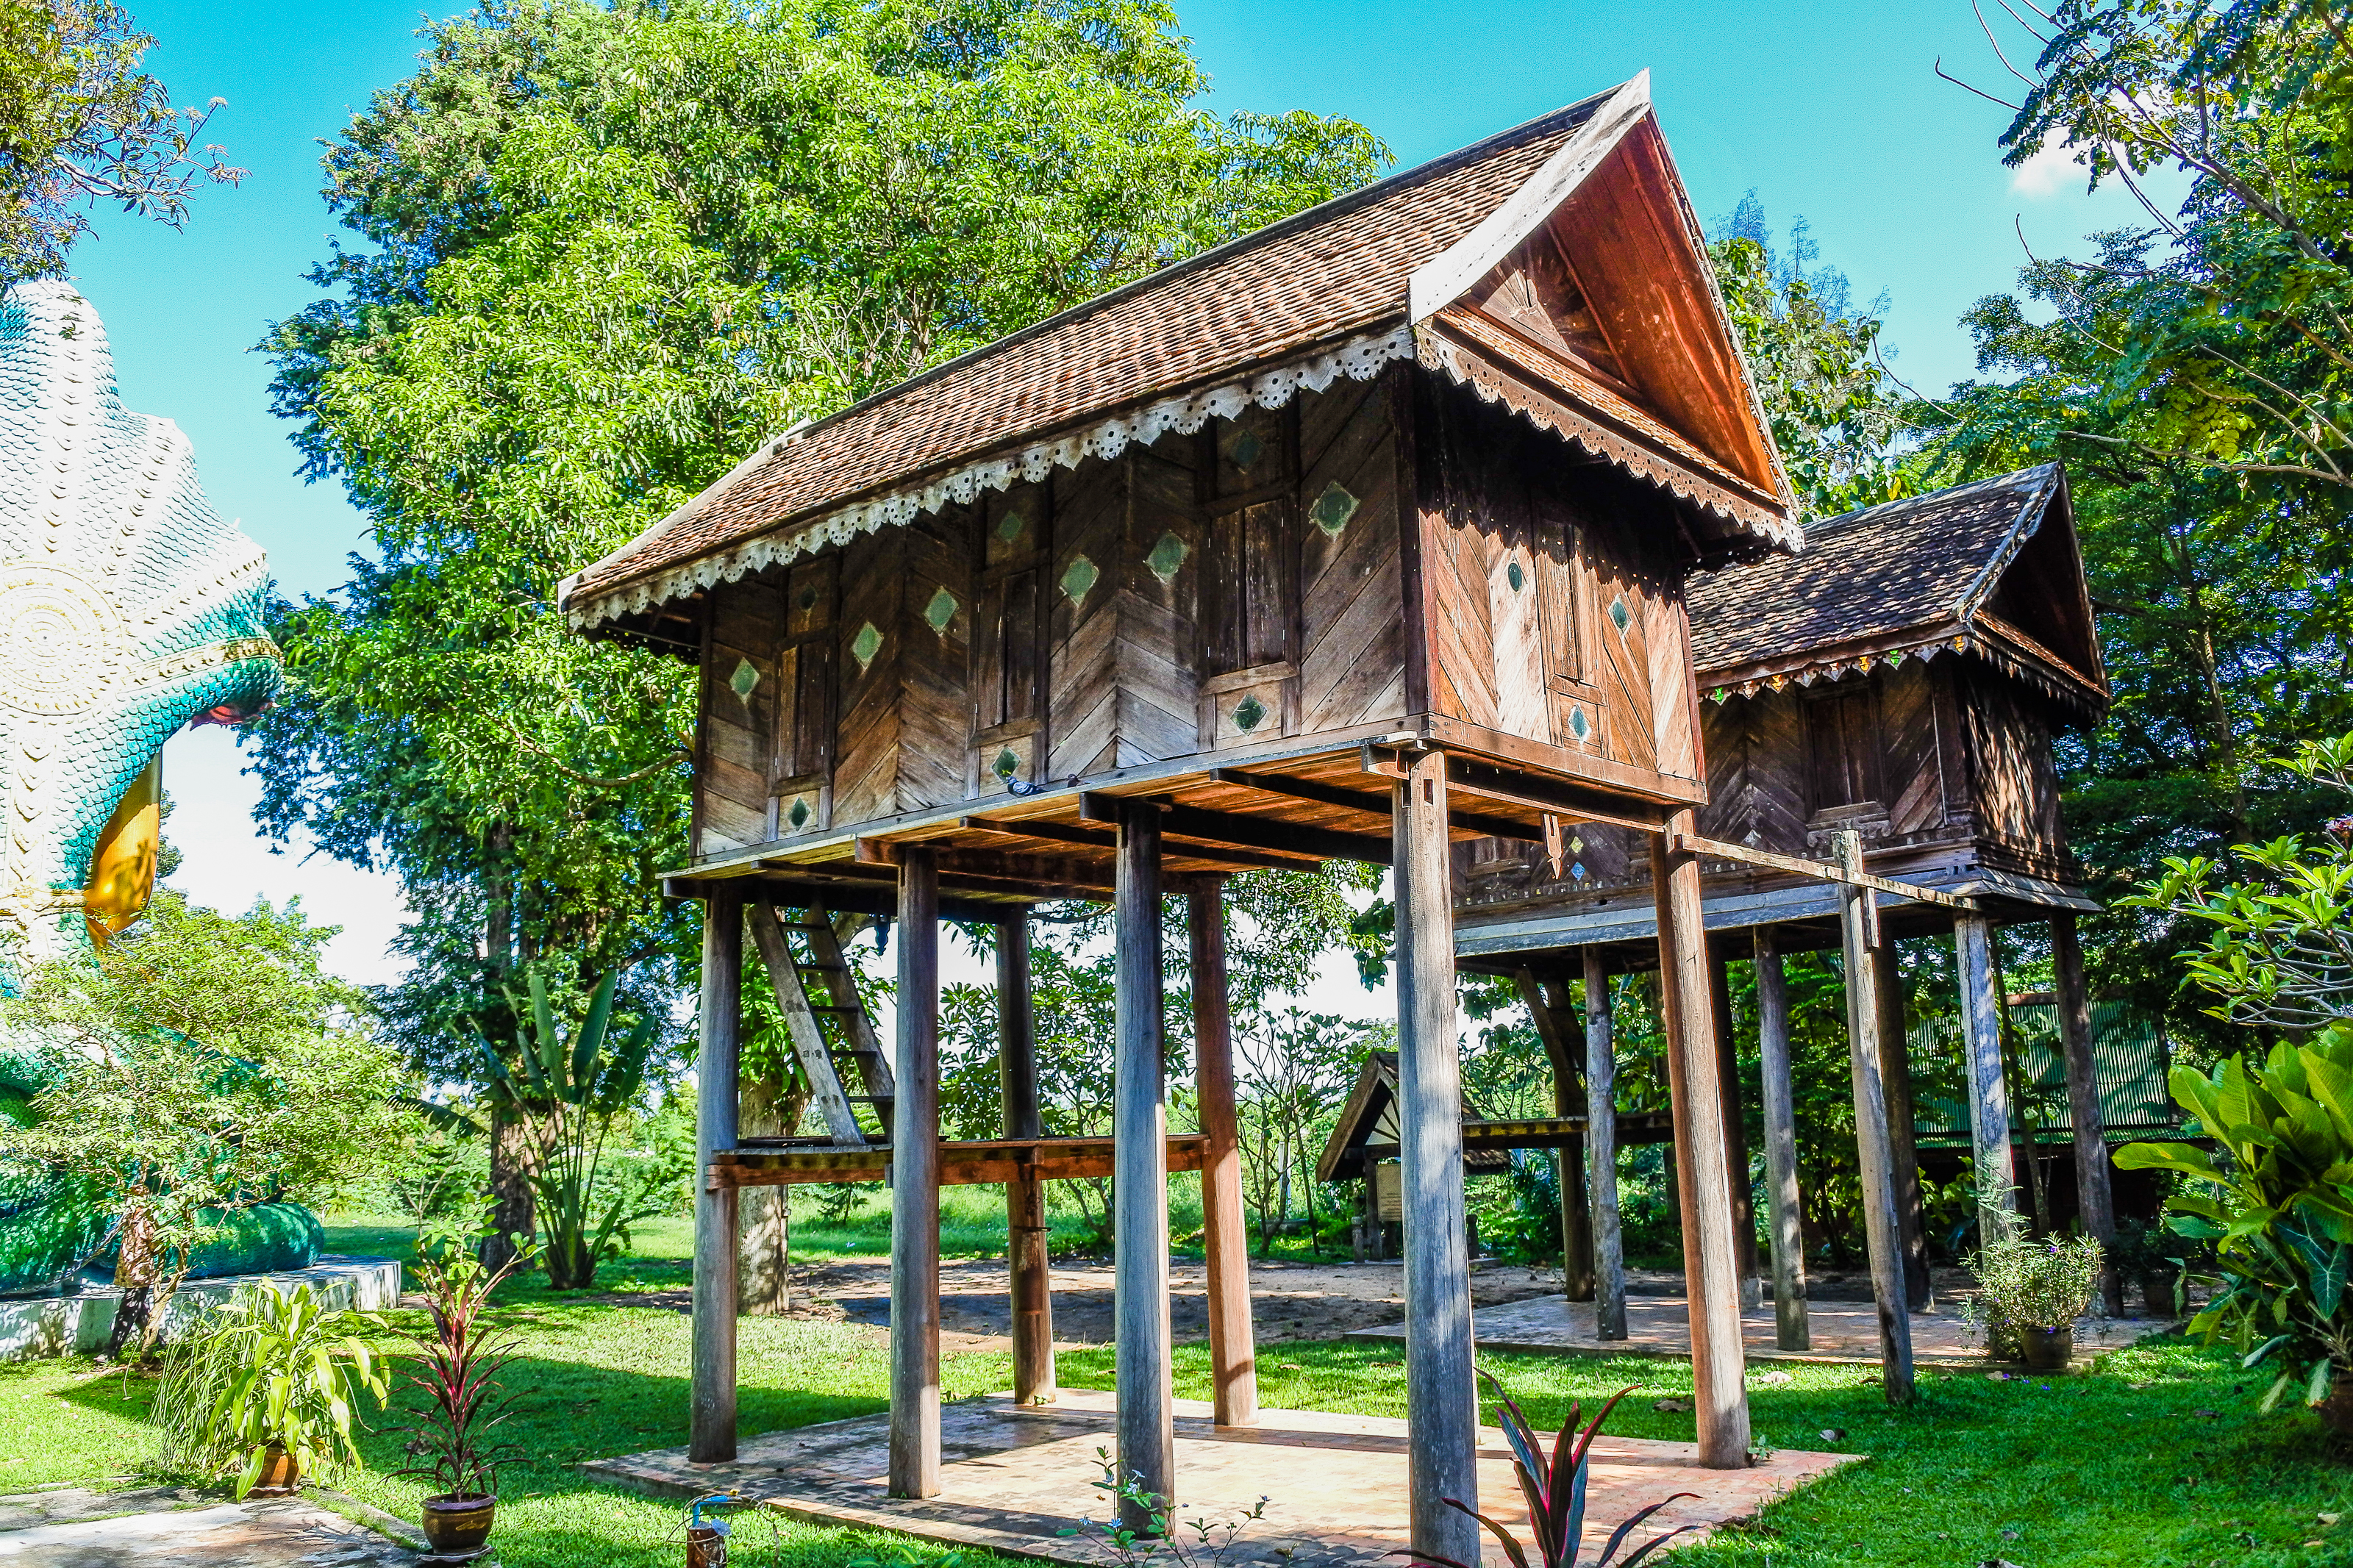
big, cobra, king of nagas, view, biggest, buddha, golden, religions, thailand snakes, serpent, landmark, sky, payanak, statue, thai, ancient, goldbuddha, traditional, background, style, worship, homage, religious, snake, believe, buddha with naga, life, gold, head, naga thai, design, buddhaimage, belief, architecture, art, famous, green, wallpaper, sculpture, wat, buddhism, places, blue, culture, buddhist, temple, garden, travel, naga, house, building, tree, home, log cabin, chinese architecture, japanese architecture, landscape, pavilion, plant, leisure, estate, cottage, tourism